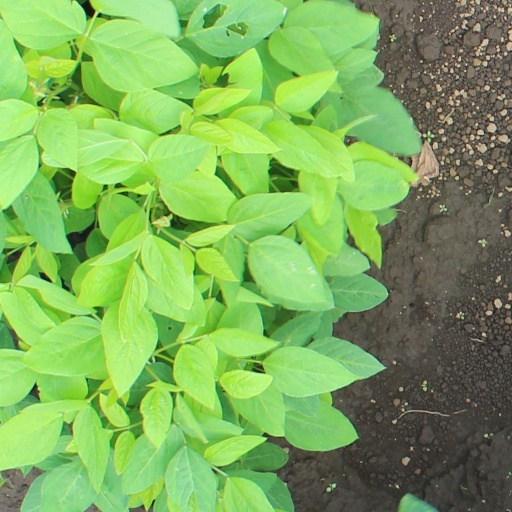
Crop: soybean